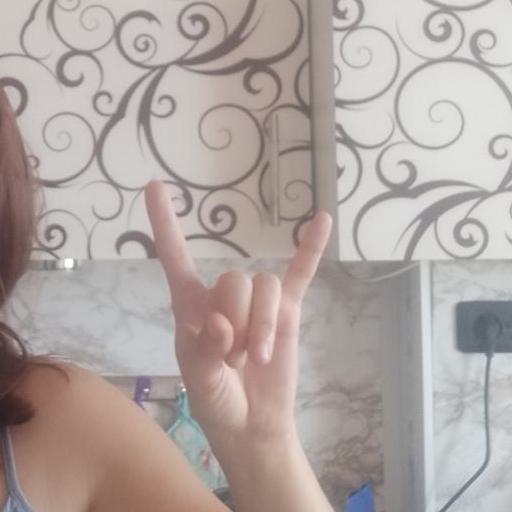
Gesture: rock